Maia Reficco

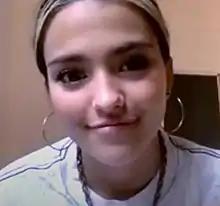
Reficco in 2022

Maia Reficco (born July 14, 2000) is an American and Argentine actress and singer. She is known for her roles as Kally Ponce in the Nickelodeon Latin America original series, "Kally's Mashup" and as Noa Olivar in the Max horror thriller series "Pretty Little Liars", the fourth series in the franchise of the same name. In 2024, she made her Broadway debut as Eurydice in "Hadestown" opposite Jordan Fisher.